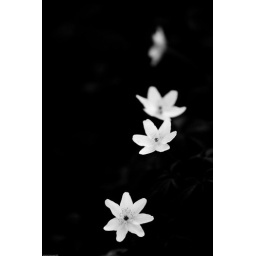
Flower in black and white